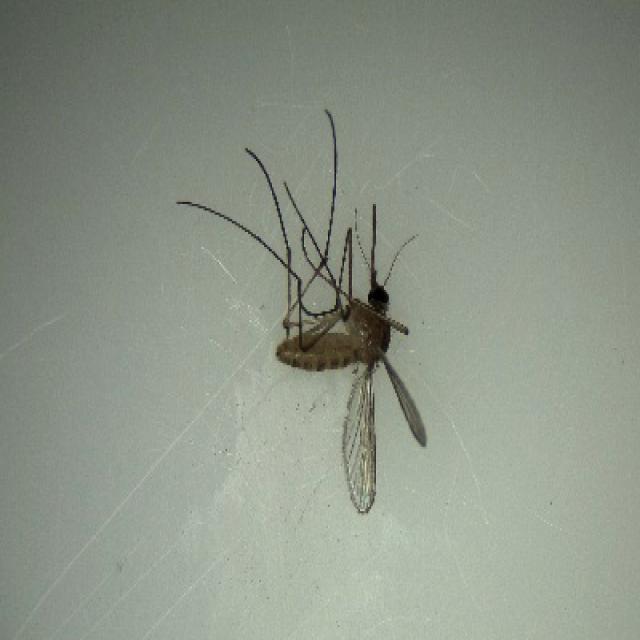
Species: culex_pipiens